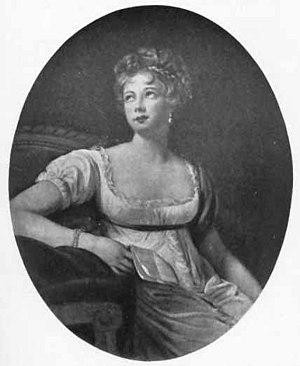
Marie Valentine Joséphine de Sainte-Aldegonde, duchesse de Dino, est née le 29 mai 1820 et morte le 23 septembre 1891.